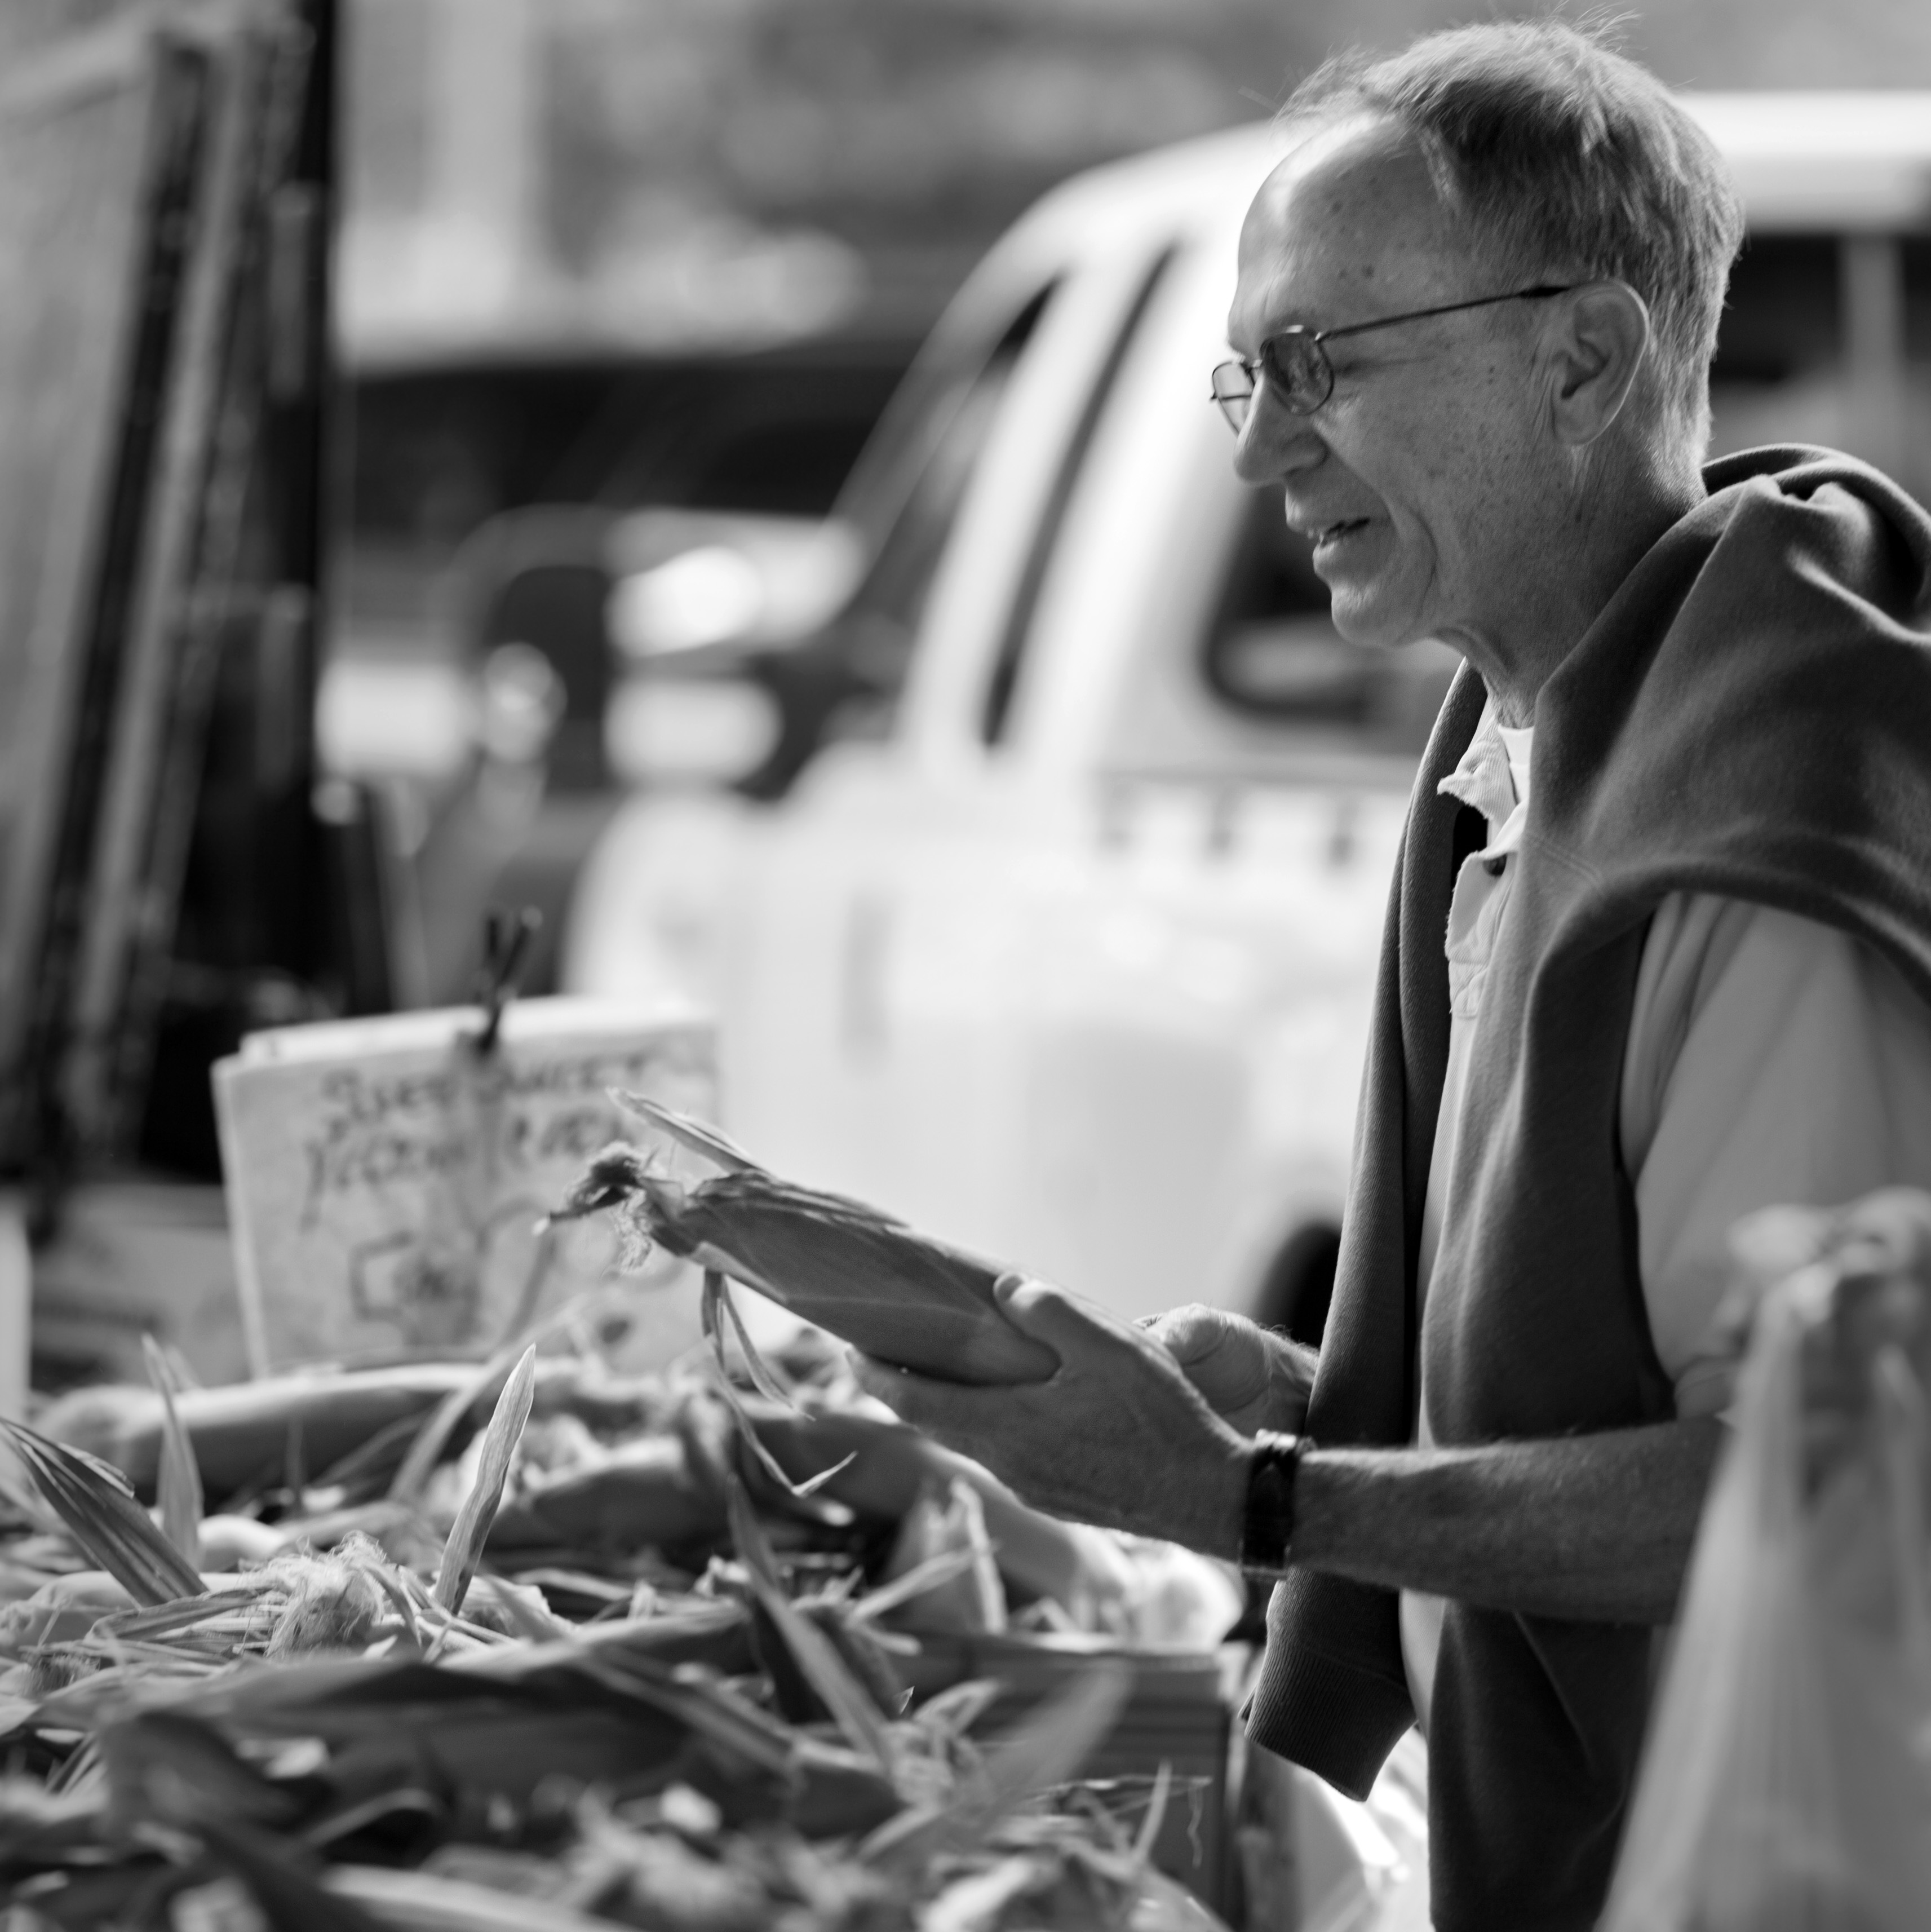
man, person, black and white, white, photography, usa, black, monochrome, photograph, ca, sacramento, monochrome photography, film noir